History of Lae

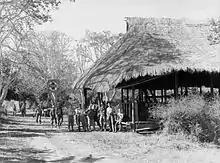
The Admission Centre of the 2/4th Australian Field Ambulance Main Dressing Station, 7th Australian Division, formerly the Gabmatzung Lutheran Mission Church.

On 8 March 1942, the Imperial Japanese landed at Malahang Beach as part of the Invasion of Lae-Salamaua during World War II. Malahang airfield was upgraded by the Japanese so the runway was long by wide and used as satellite of Lae Airport.